Alphonse Pénaud

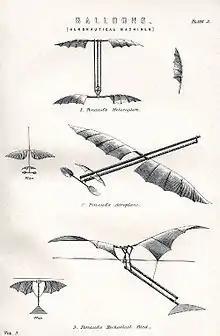
Top to bottom: 1870 helicopter 1871 'Planophore 1873 ornithopter

Pénaud was born in Paris into a naval family, his father Charles Pénaud being an admiral in the French Navy. Because of a hip disease he walked with the aid of crutches and so was unable to attend the Naval School. At 20, he began studying aviation and joined the newly-founded "Société Aéronautique de France". He became vice-president of the Society in 1876 and participated in the publication of the journal "L'Aéronaute".